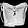
Label: Bag